The Book of the Still

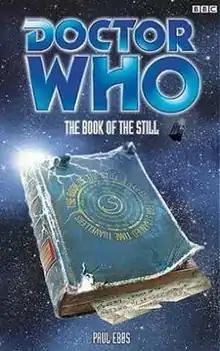

The Book of the Still is a BBC Books original novel written by Paul Ebbs and based on the long-running British science fiction television series "Doctor Who". It features the Eighth Doctor, Fitz and Anji.